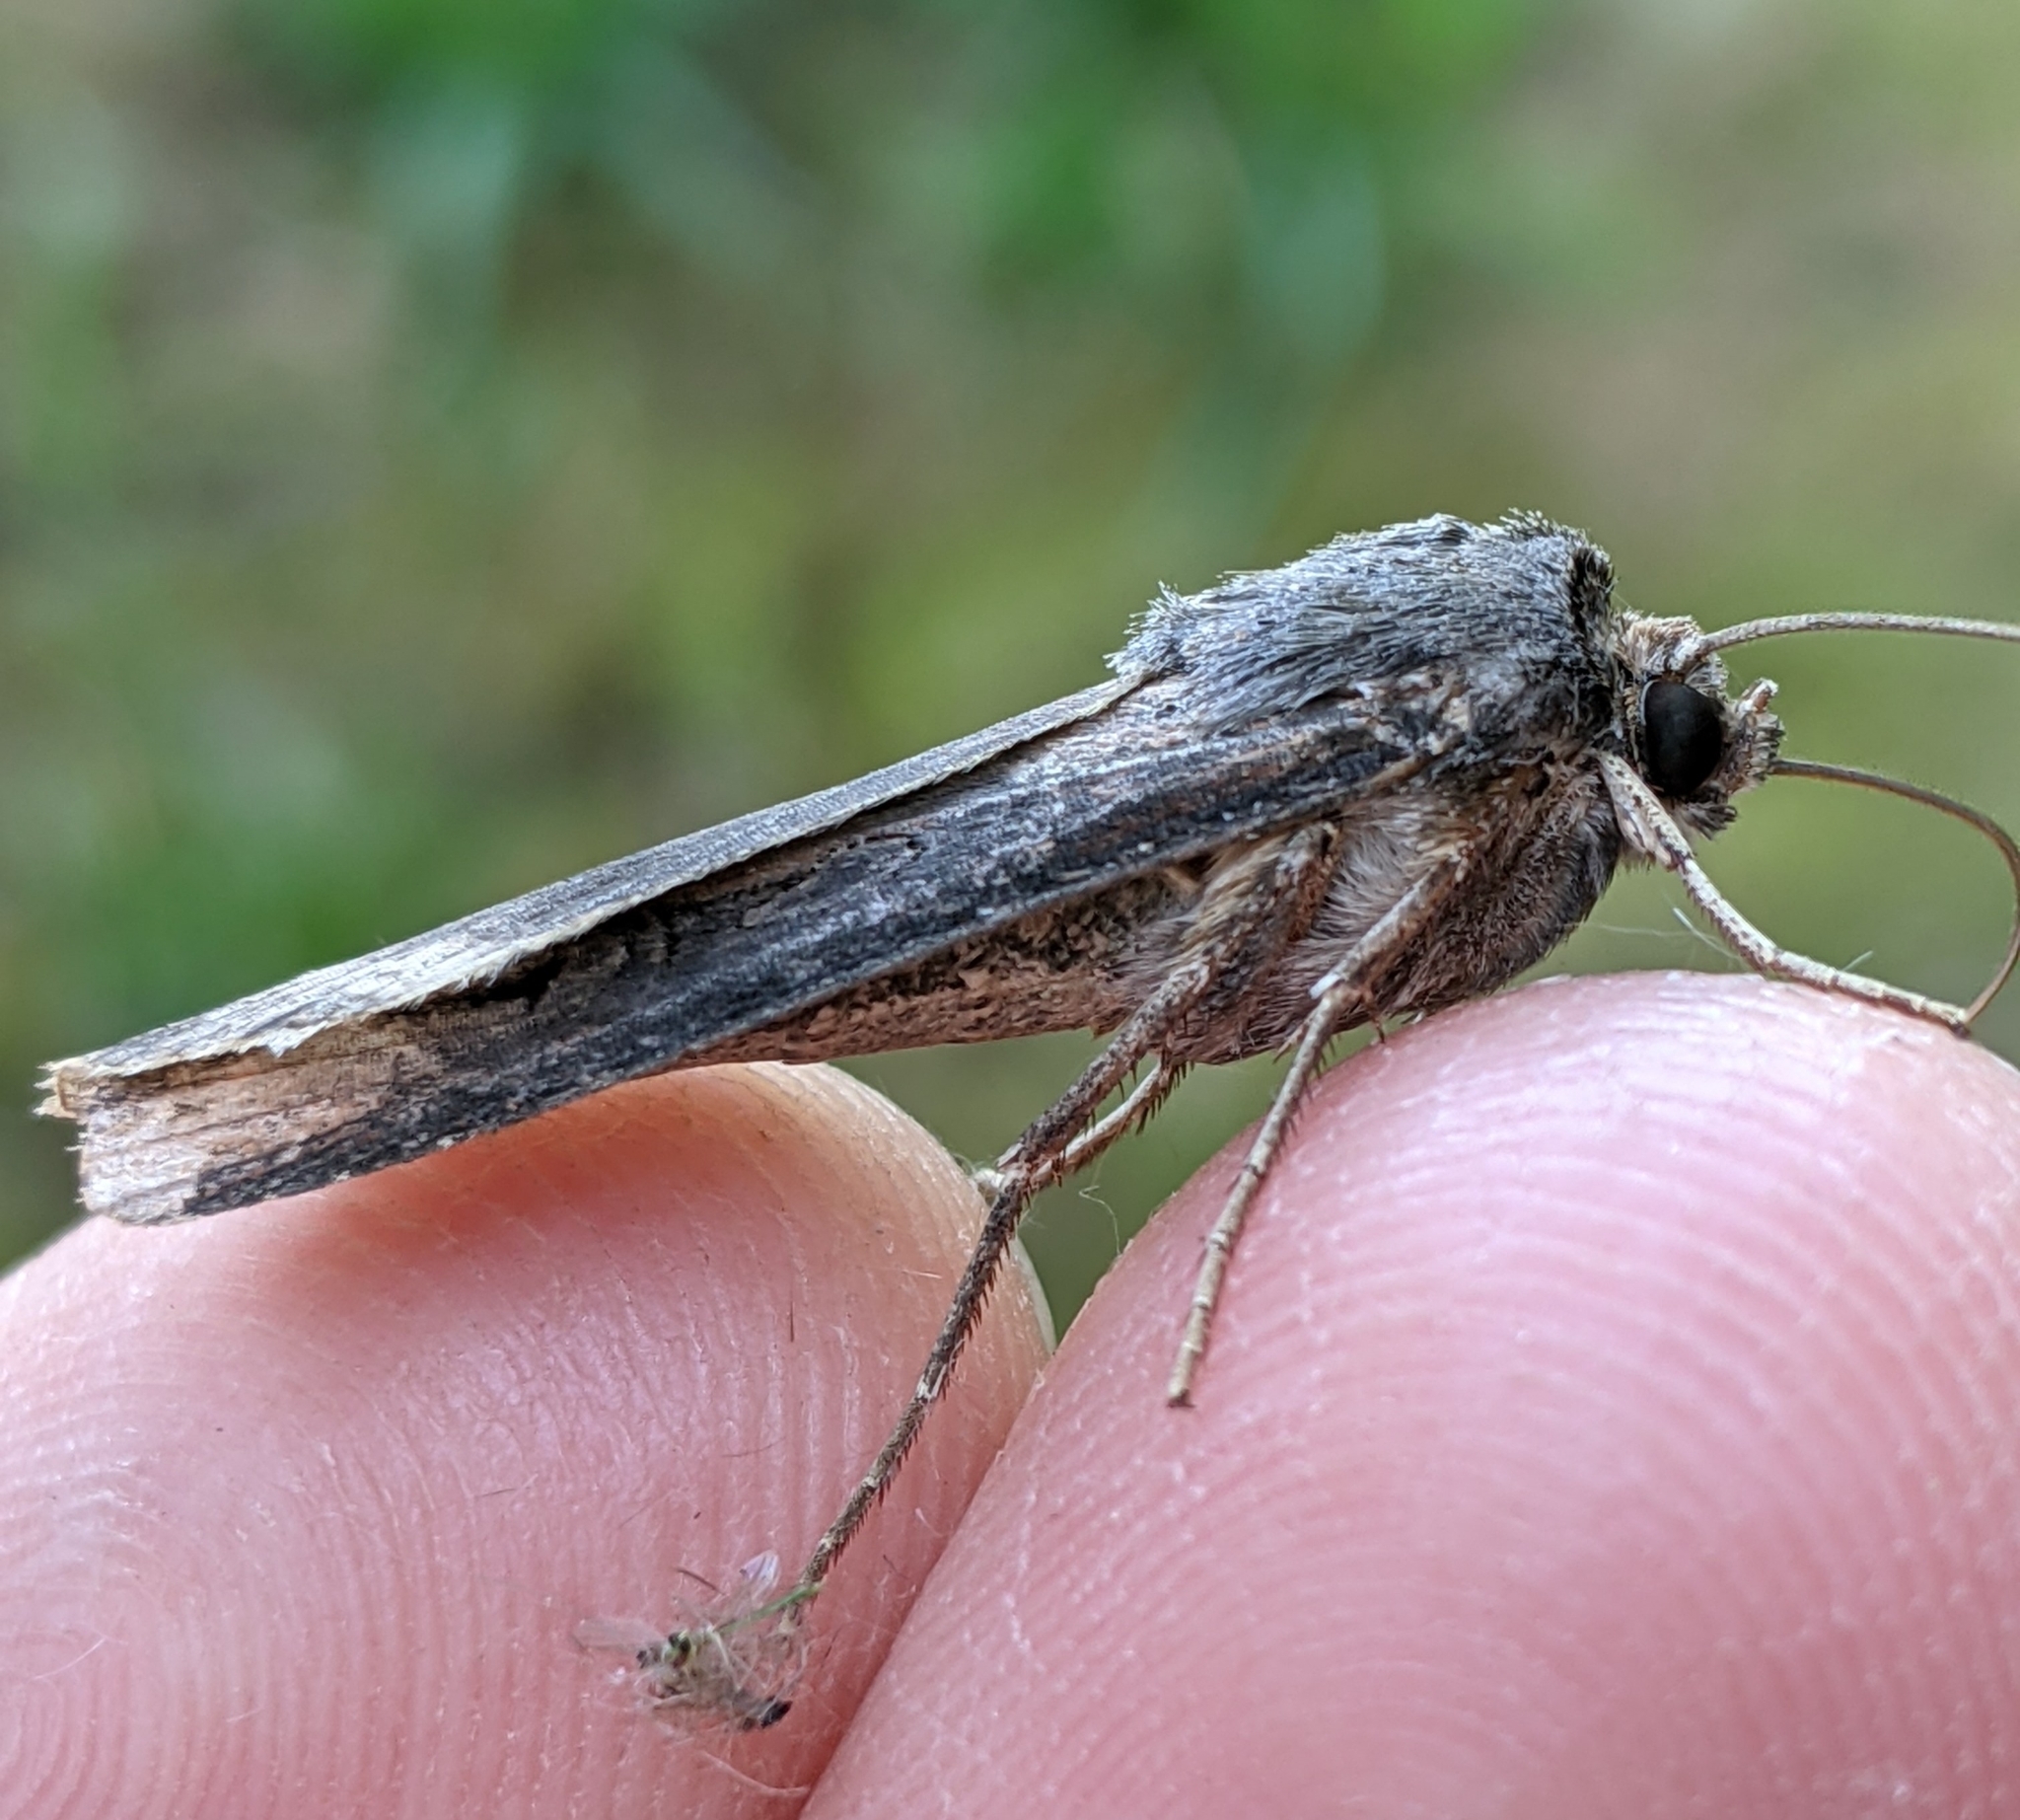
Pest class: cutworms